Scott Peterson (writer)

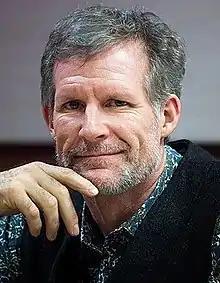

Scott Daniel Peterson (born c. 1966) is an American author and journalist. He graduated from Yale University in 1988 with a degree in English and was a member of Manuscript Society in his senior year. He was a Middle East correspondent for the "Daily Telegraph." In 2000 he became a staff writer for "The Christian Science Monitor", with his first posting as Moscow bureau chief. His first book, "Me Against My Brother: At War in Somalia, Sudan and Rwanda" (2001), is an account of his experiences and observations during a decade of reporting from Sub-Saharan Africa. His second book, "Let the Swords Encircle Me: Iran—A Journey Behind the Headlines" (2010), is based on more than thirty extended reporting trips to Iran.